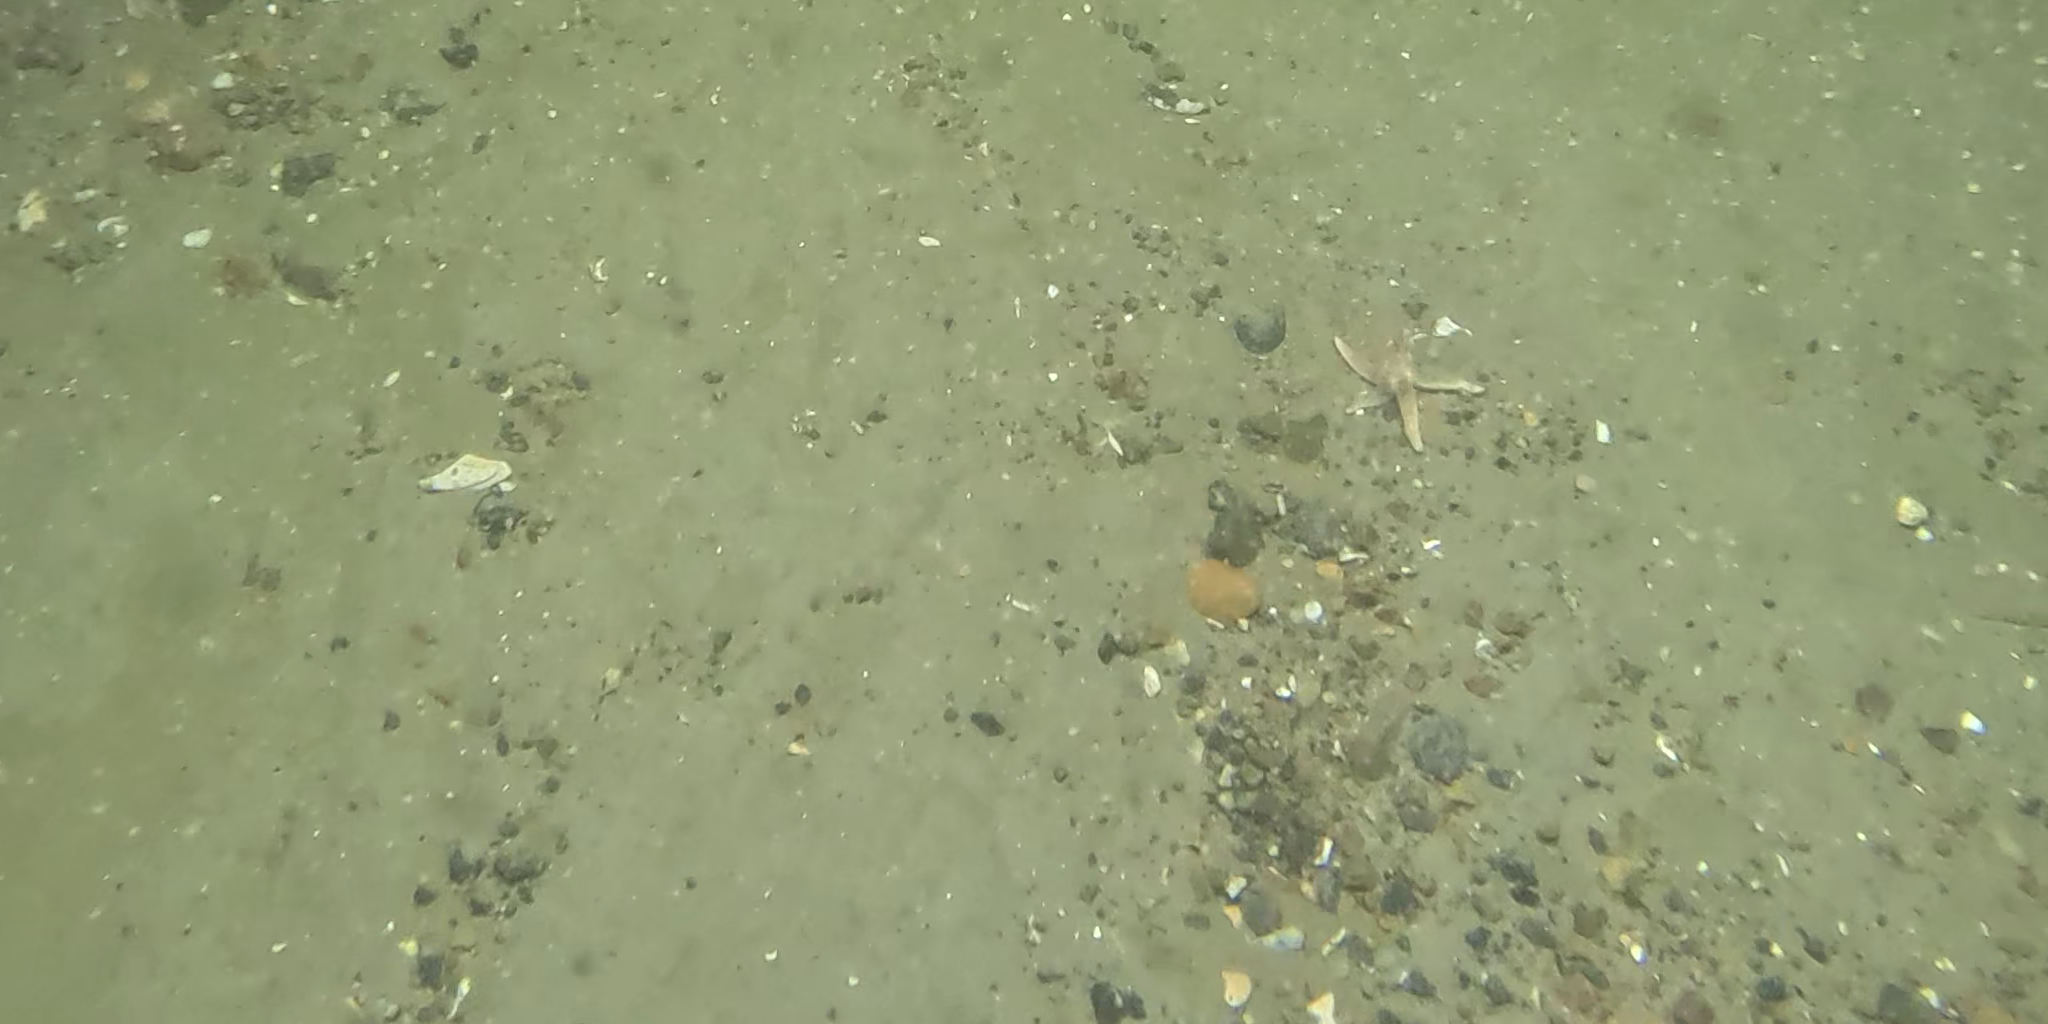
Seabed habitat: sand